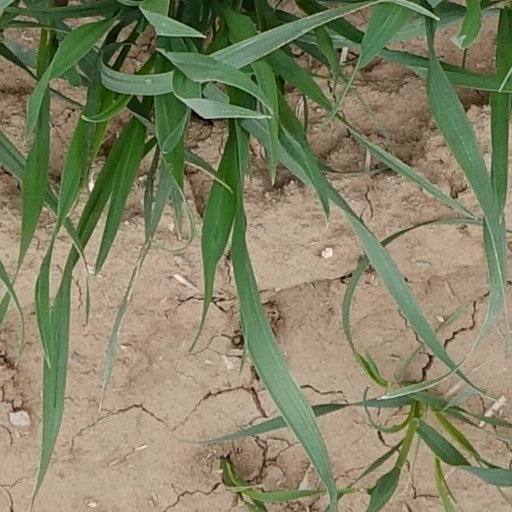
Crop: wheat